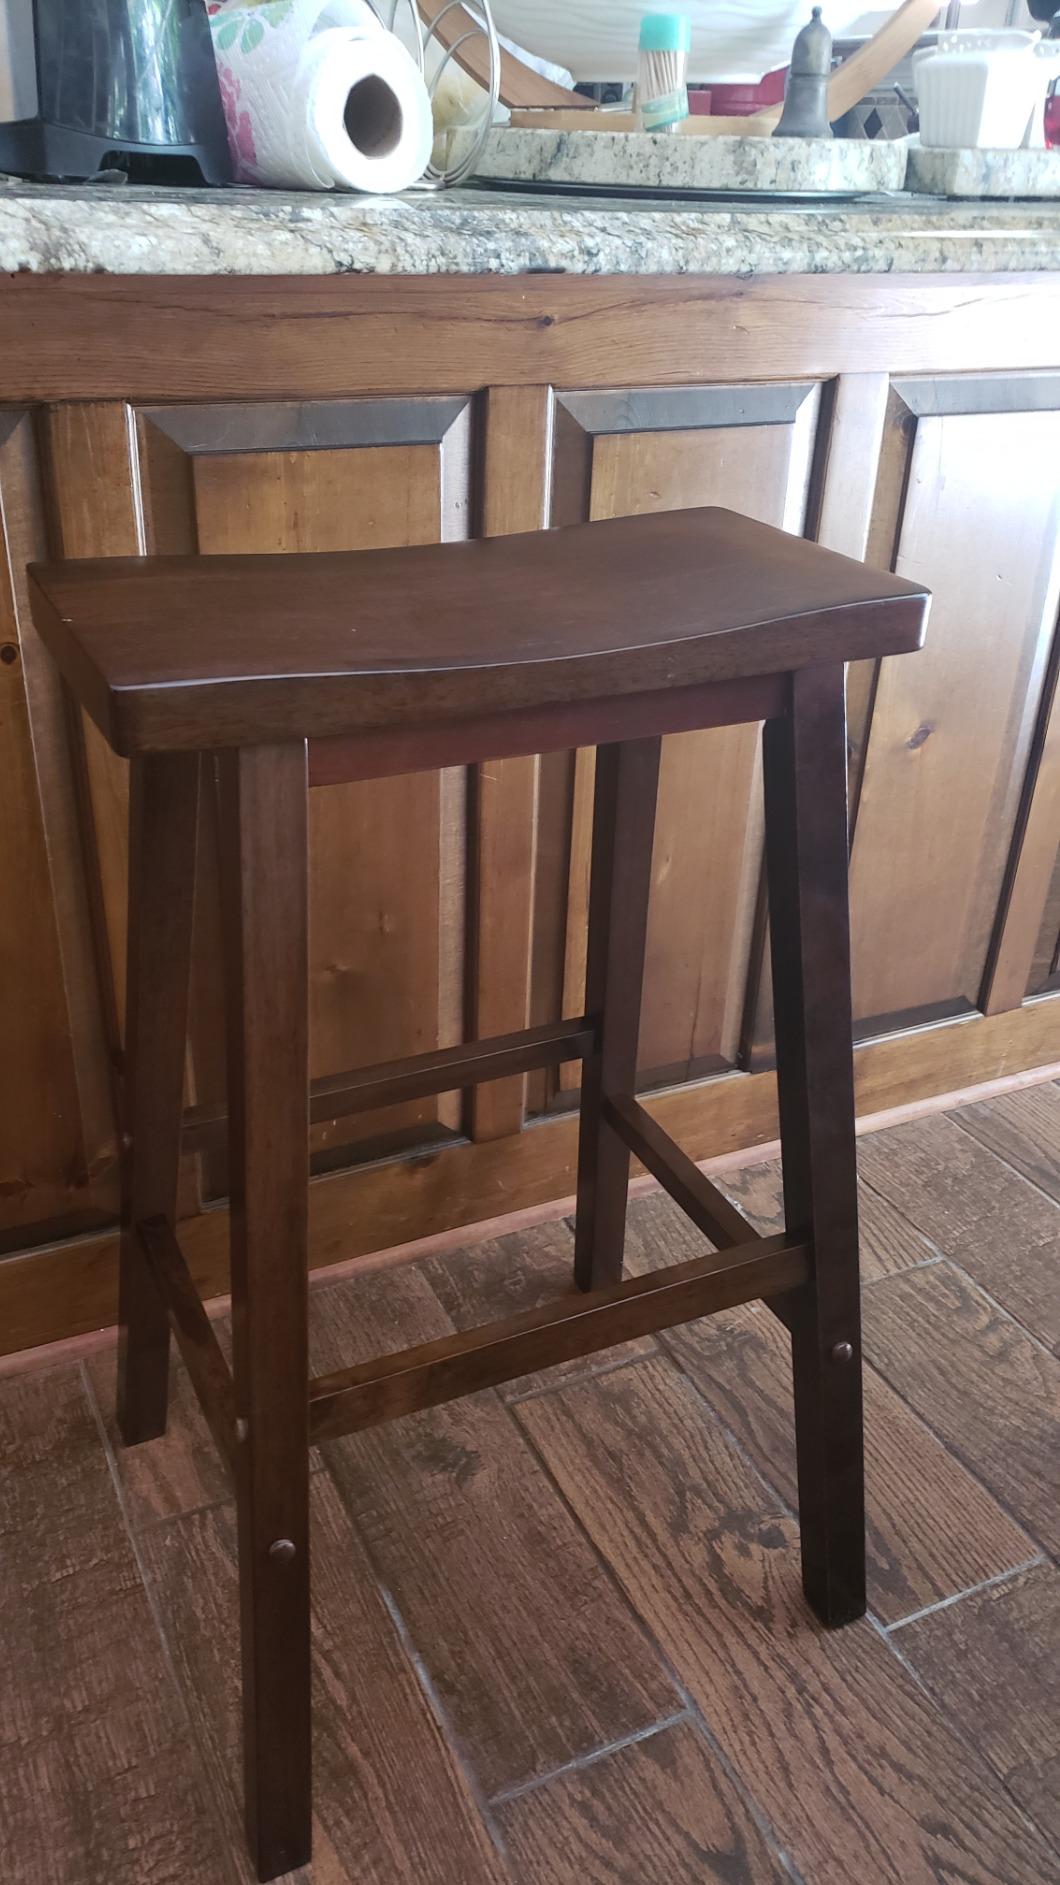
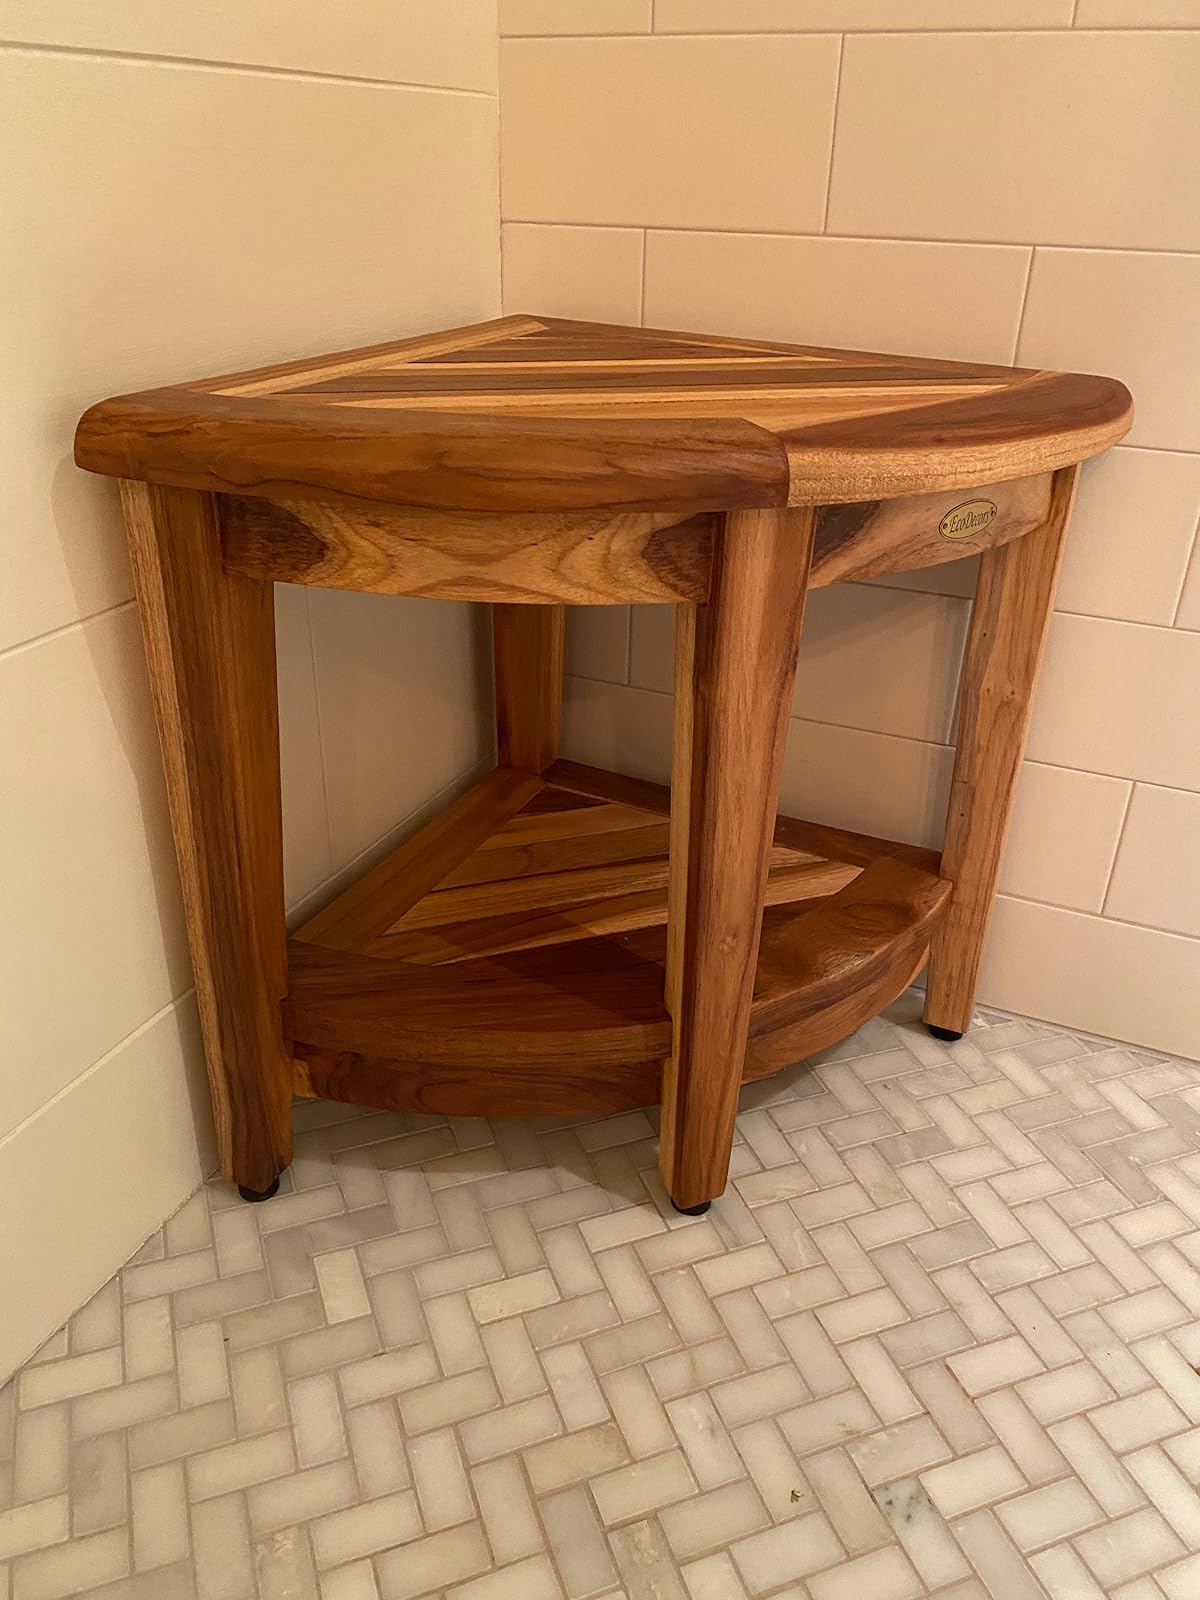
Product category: stool
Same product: no